2019–20 Australian bushfire season

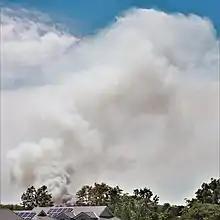
Smoke caused by a fire in Awaba

On the Carrai Plateau west of Kempsey, a fire burnt in wilderness areas where locked up and poorly maintained fire trails made combating it difficult. This fire joined up with the Stockyard Creek fire and together with the Coombes Gap fire and swept east towards Willawarrin, Temagog, Birdwood, Yarras, Bellangary, Kindee and Upper Rollands Plains. Land around Nowendoc and Yarrowich was also burnt. This fire burnt more than , destroying numerous homes and claiming the lives of three people.